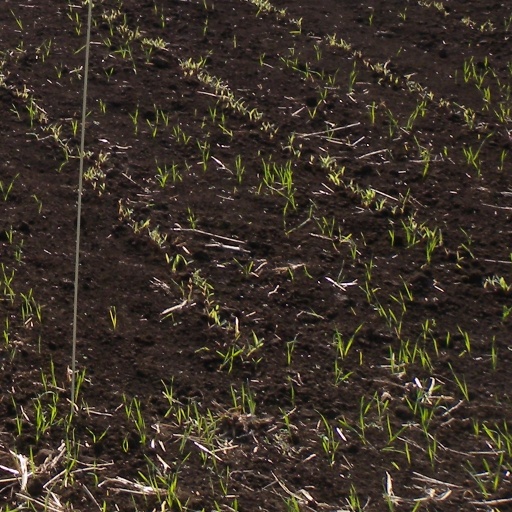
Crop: sorghum